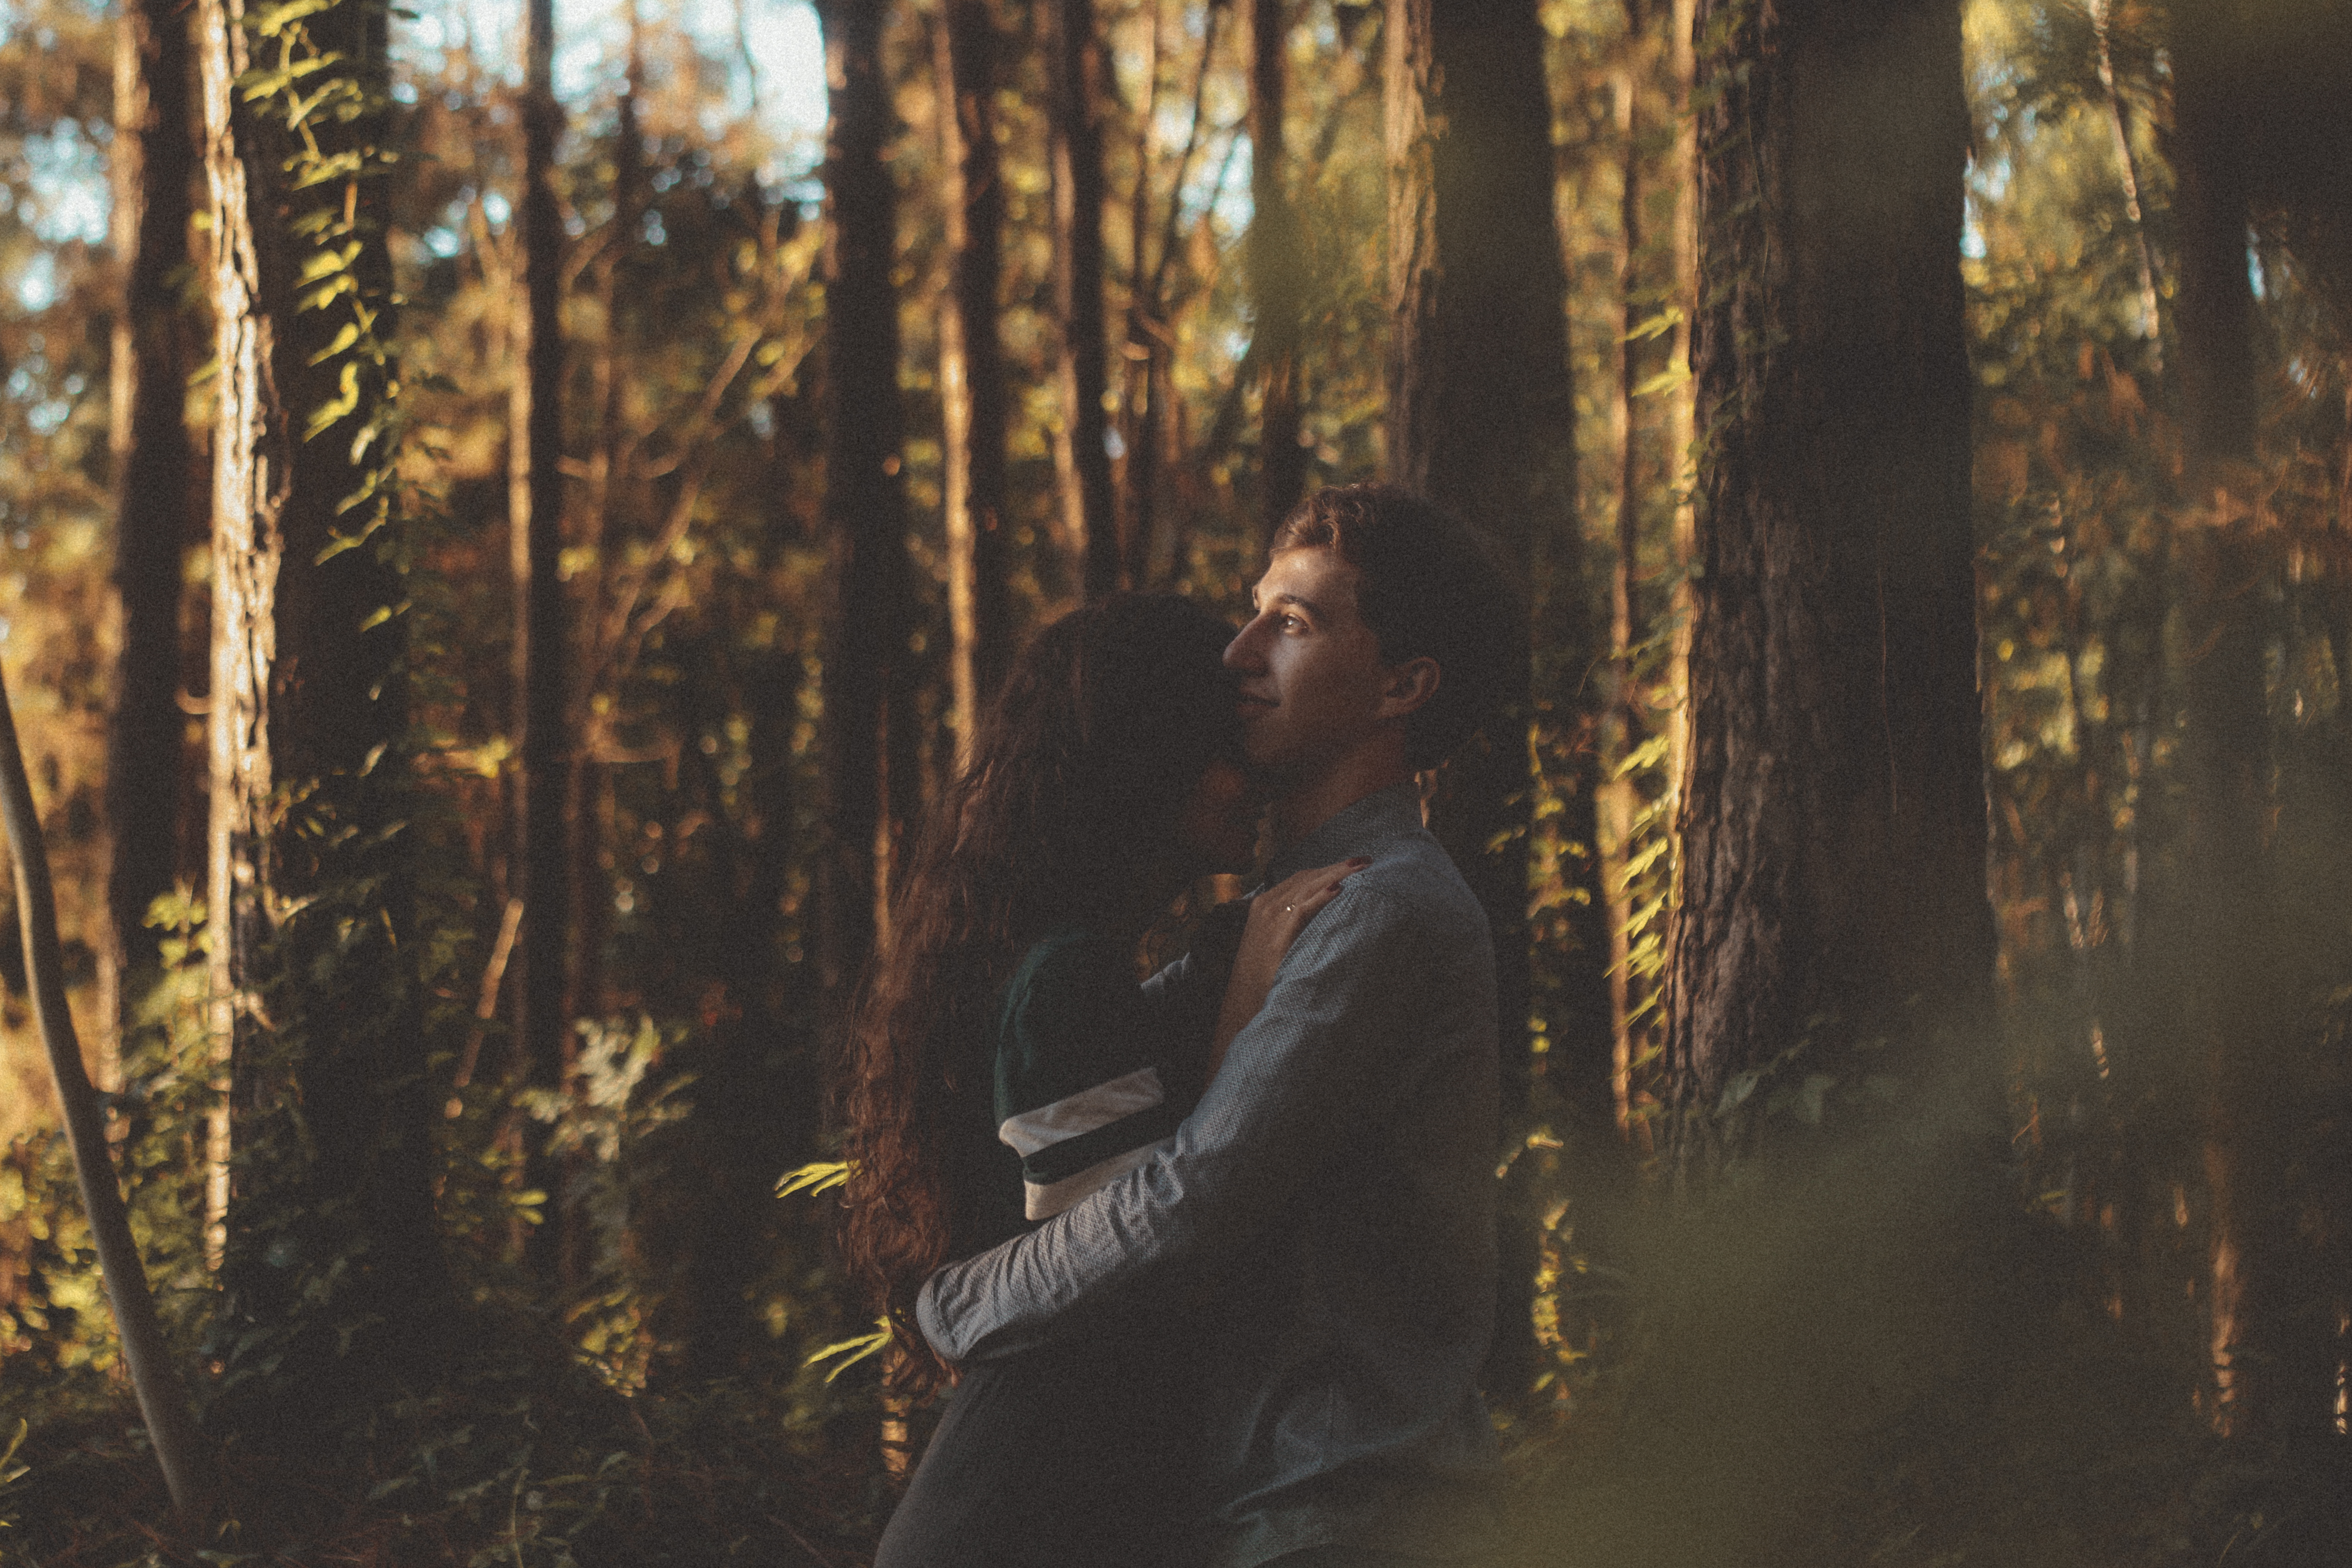
tree, nature, forest, wilderness, sunlight, morning, love, jungle, autumn, couple, romantic, season, hug, trees, woodland, habitat, screenshot, natural environment, woody plant